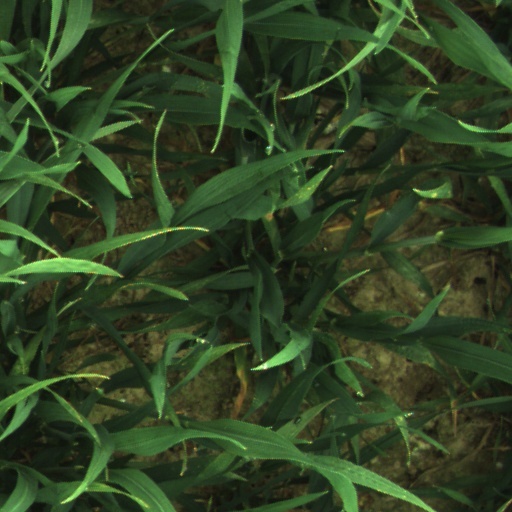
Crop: wheat